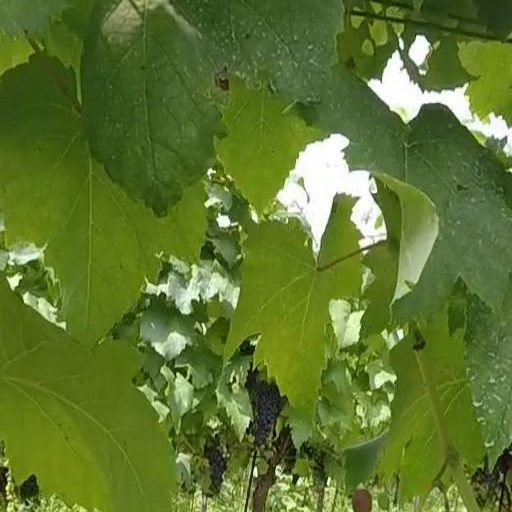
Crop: grape